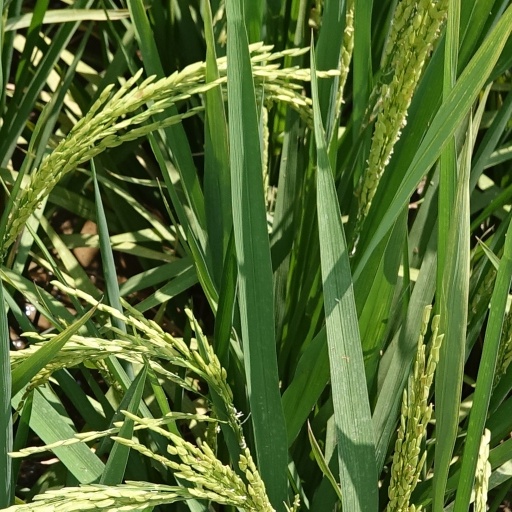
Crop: rice